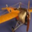
Label: airplane